Hans Stieber Prize

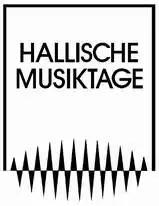

The Hans Stieber Prize is a promotional prize for composers of serious and light music, which is awarded by the fiduciary trust "Hans Stieber Foundation" of the "Landesverband Sachsen-Anhalt " based in Halle (Saale). The name giver and dedicatee is Hans Stieber (1886–1969), composer and founding director of the .